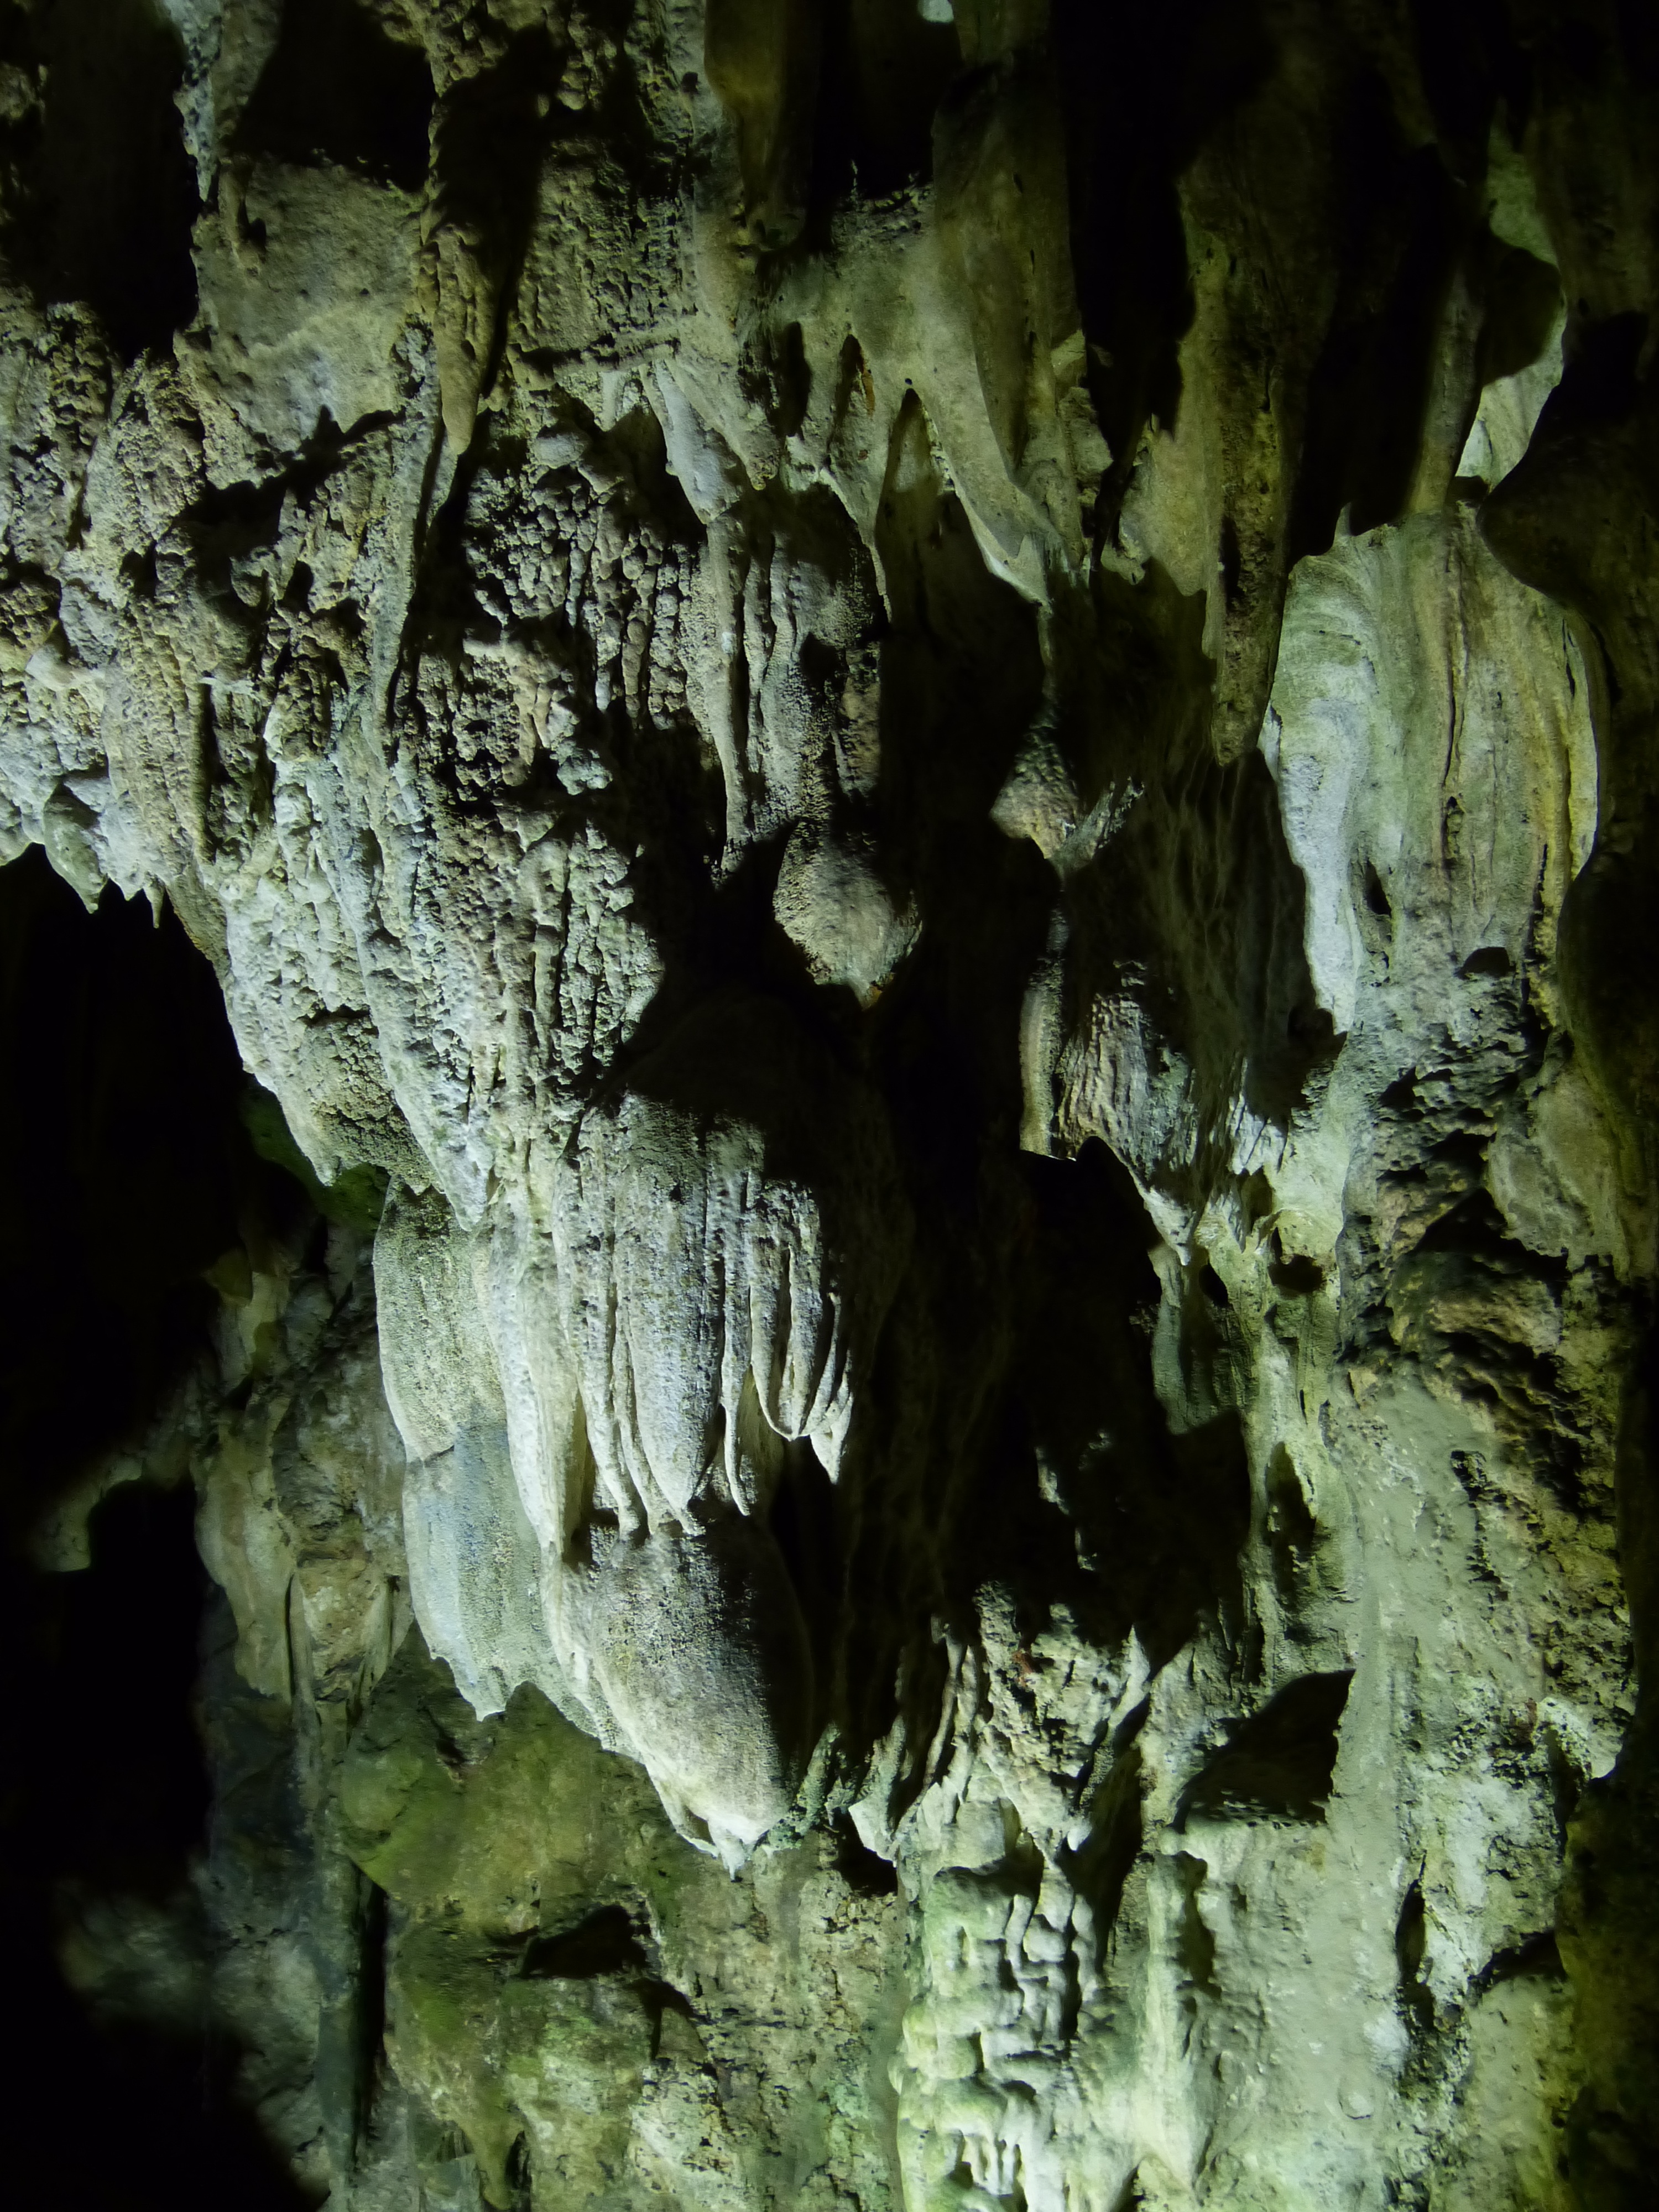
formation, underground, cave, curtain, lighting, grotto, illuminated, vietnam, halong, caving, stalagmite, stalactite, landform, calcium deposits, stalactite cave, stalagmites, world natural heritage, halong bay, geographical feature, pit cave